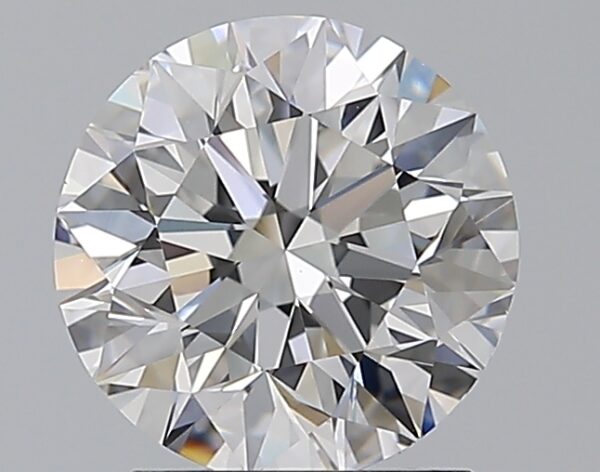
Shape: round
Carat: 2
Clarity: VS1
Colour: F
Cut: EX
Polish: EX
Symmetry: EX
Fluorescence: N
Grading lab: GIA
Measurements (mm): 7.97 x 8.03 x 5.07